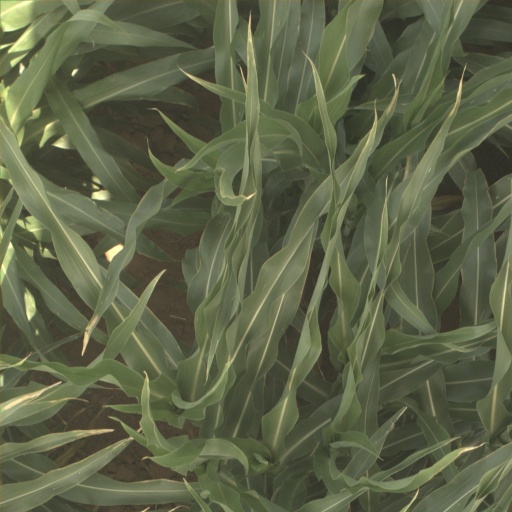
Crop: sorghum